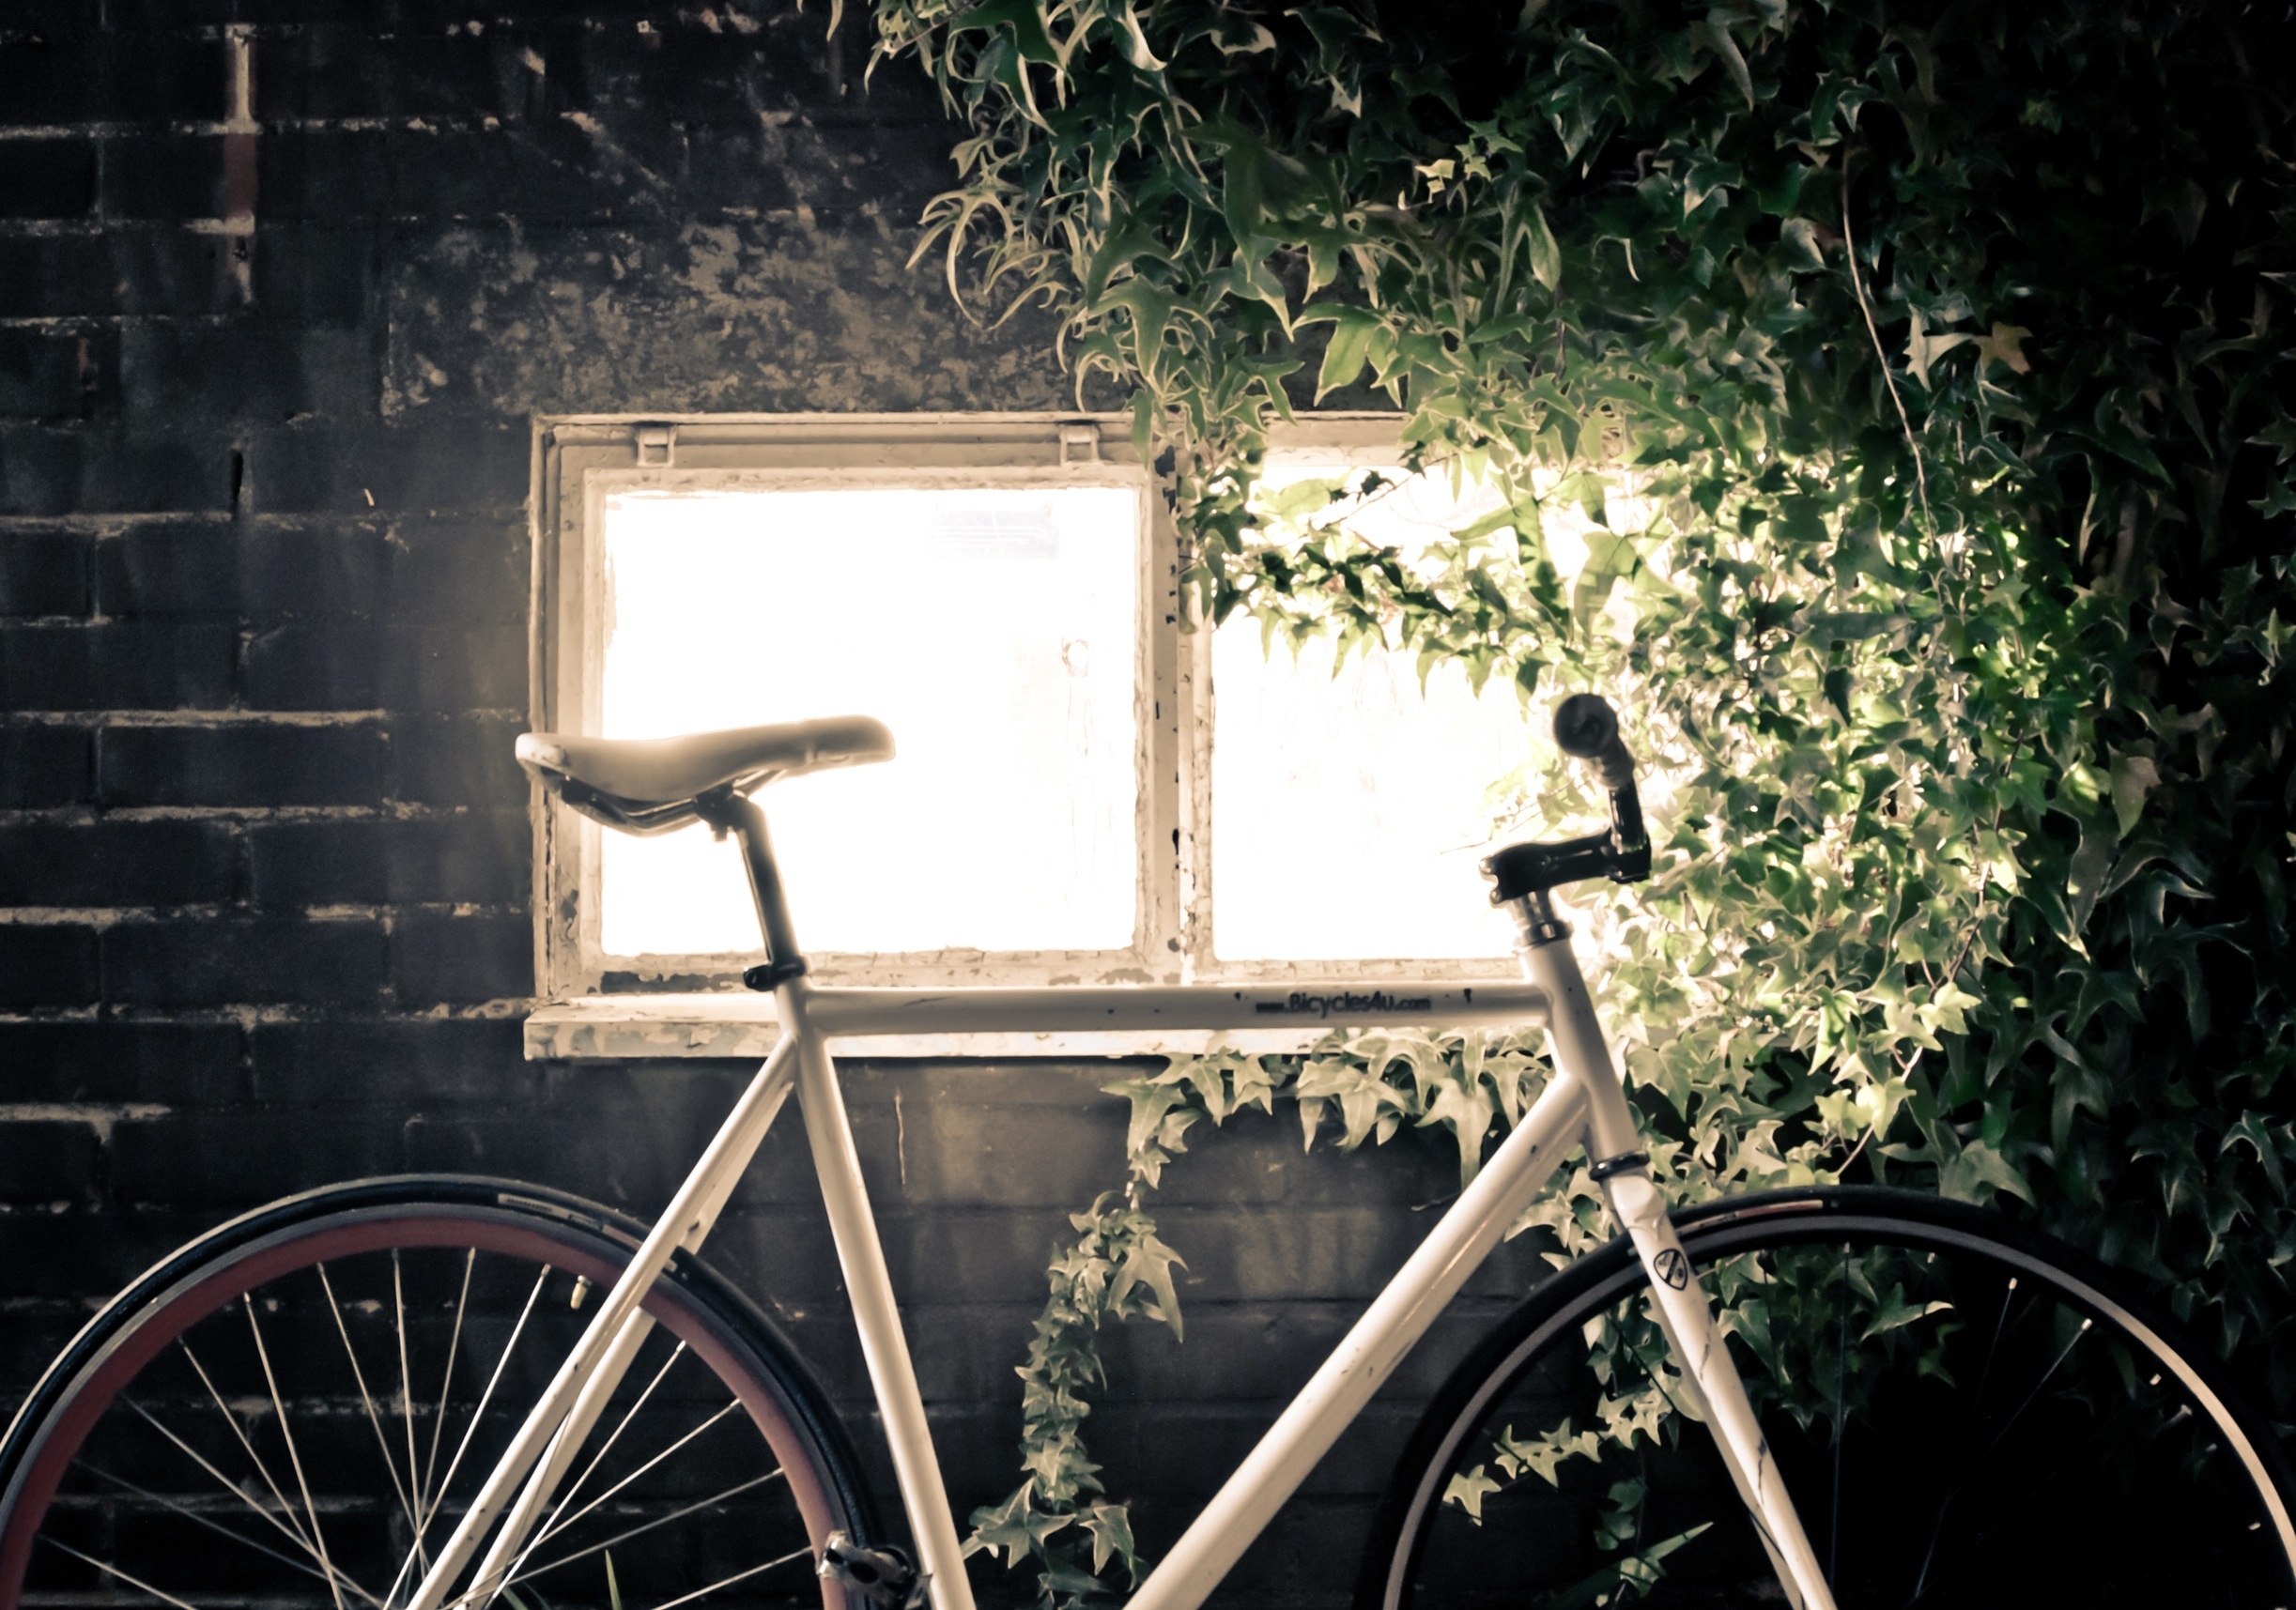
light, night, wheel, window, bicycle, bike, vehicle, darkness, sports equipment, leaves, vines, bricks